Orange Order in Canada

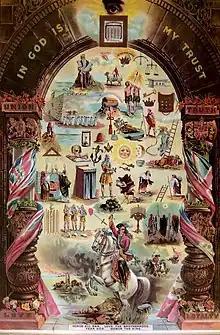
Orange Order poster depicting historical and religious symbols

The Orange Lodge was a centre for community activity in Newfoundland. For example, in 1903 Sir William Coaker founded the Fisherman's Protective Union (FPU) in an Orange Hall in Herring Neck. Furthermore, during the term of Commission of Government (1934–1949), the Orange Lodge was one of only a handful of "democratic" organizations that existed in the Dominion of Newfoundland. It supported Newfoundland's confederation with Canada in reaction to Catholic bishops' support for self-government.